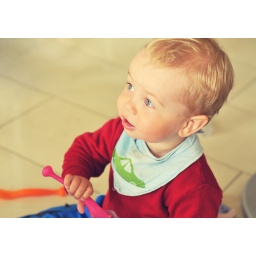
My son playing on the floor in our local deli while mom and dad have a coffee.